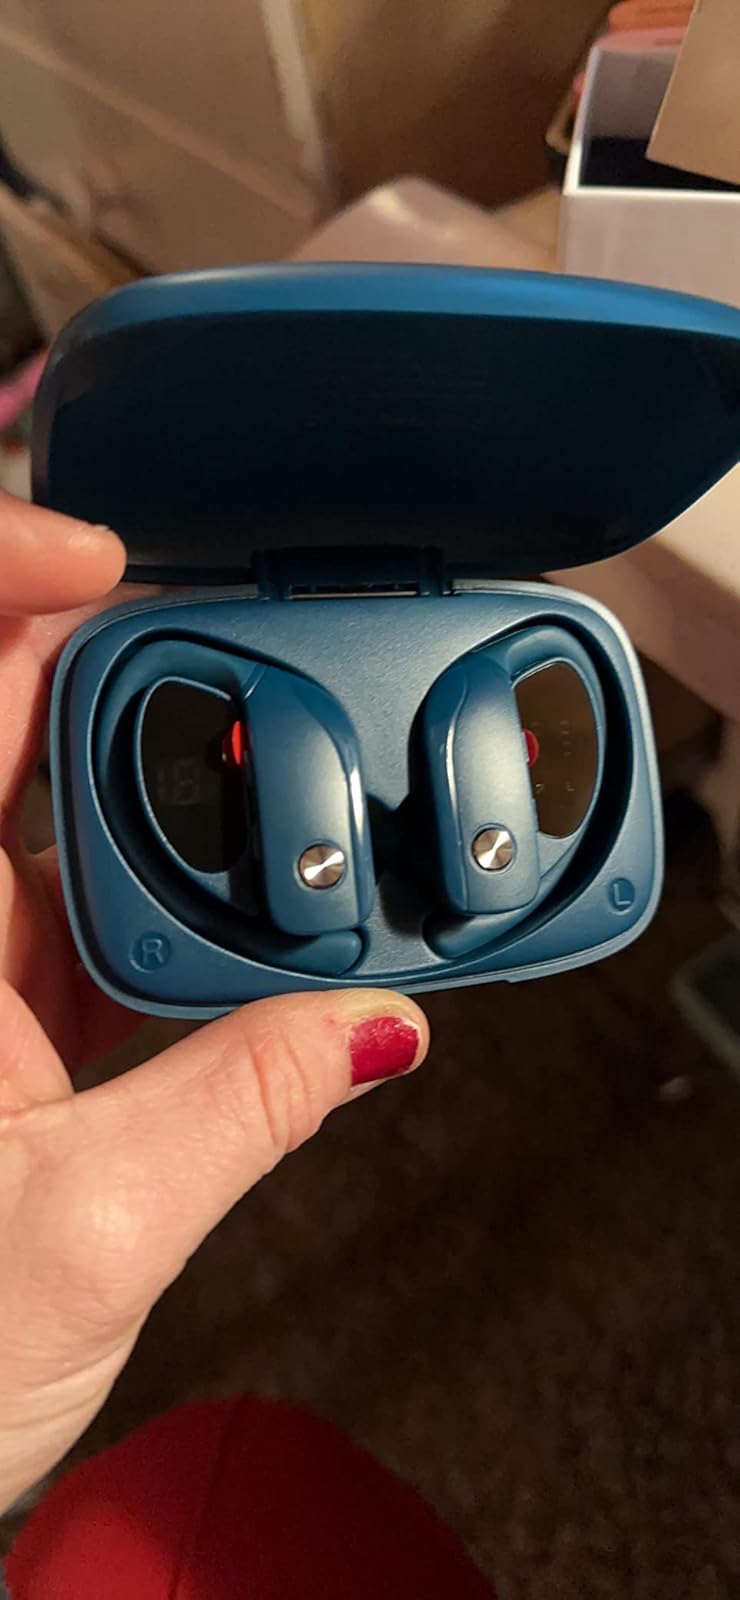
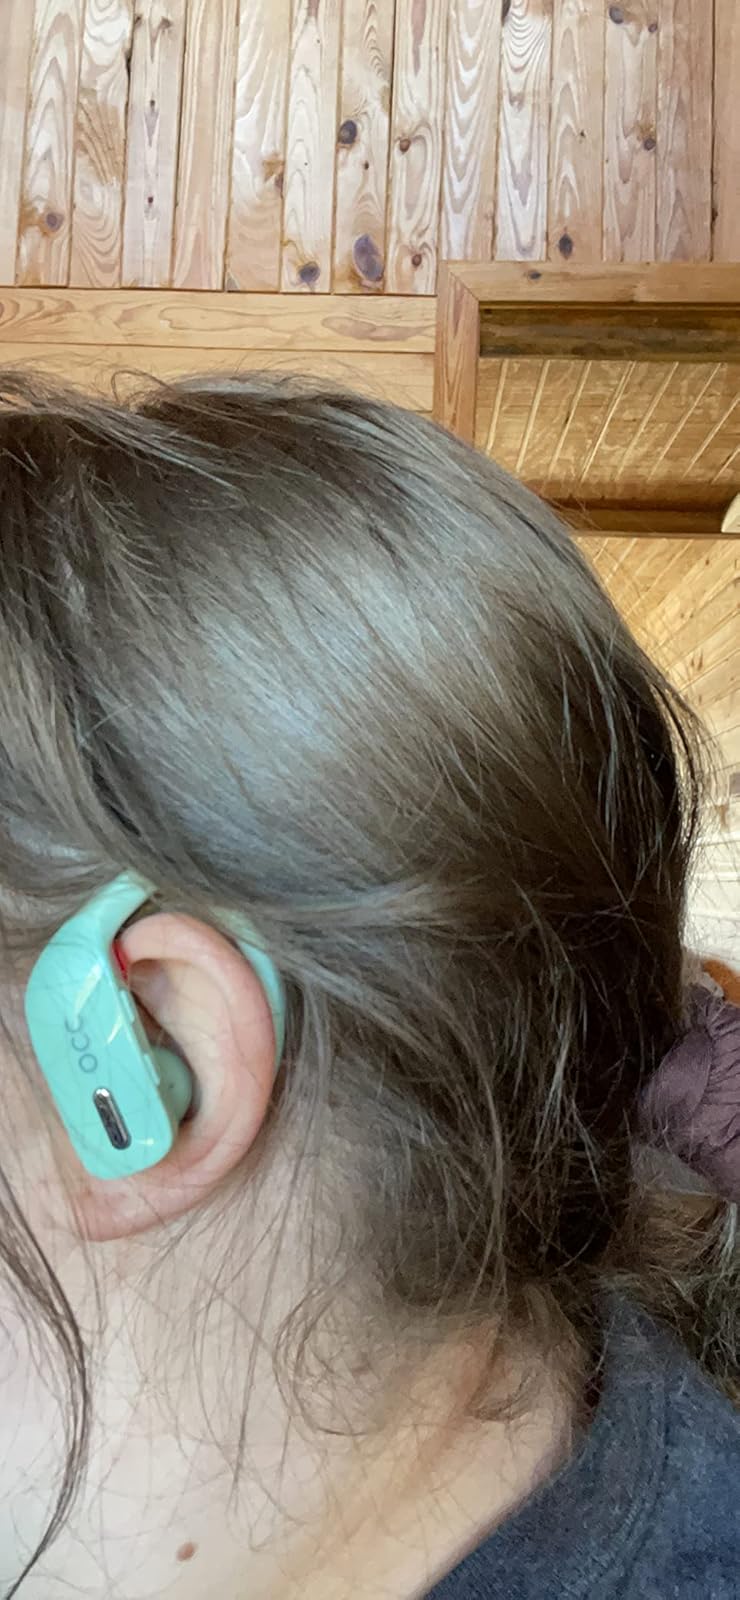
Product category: earbuds
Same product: no